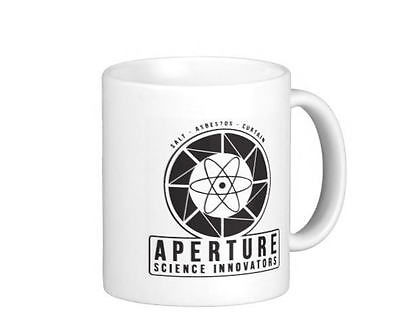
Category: mug